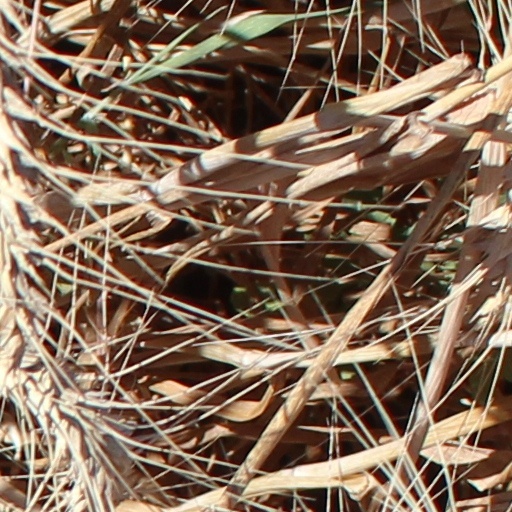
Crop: wheat